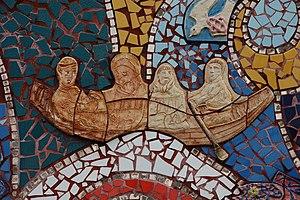
Saint Comgall de Bangor, gaélique: Comhgall fut l'abbé fondateur vers 555 du monastère de Bangor, dans l'actuel comté de Down, en Irlande du Nord.